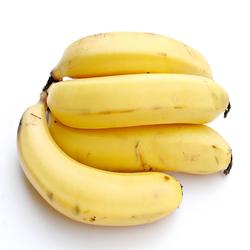
Label: Banana